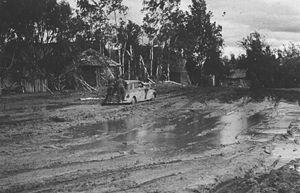
La raspoutitsa désigne en Russie, Ukraine et Biélorussie la période de l'année durant laquelle, du fait de la fonte des neiges ou des pluies d'automne, une grande partie des terrains plats se transforment sous l'action de l'eau en mer de boue. Le phénomène affecte particulièrement les routes lorsqu'elles ne sont pas asphaltées.